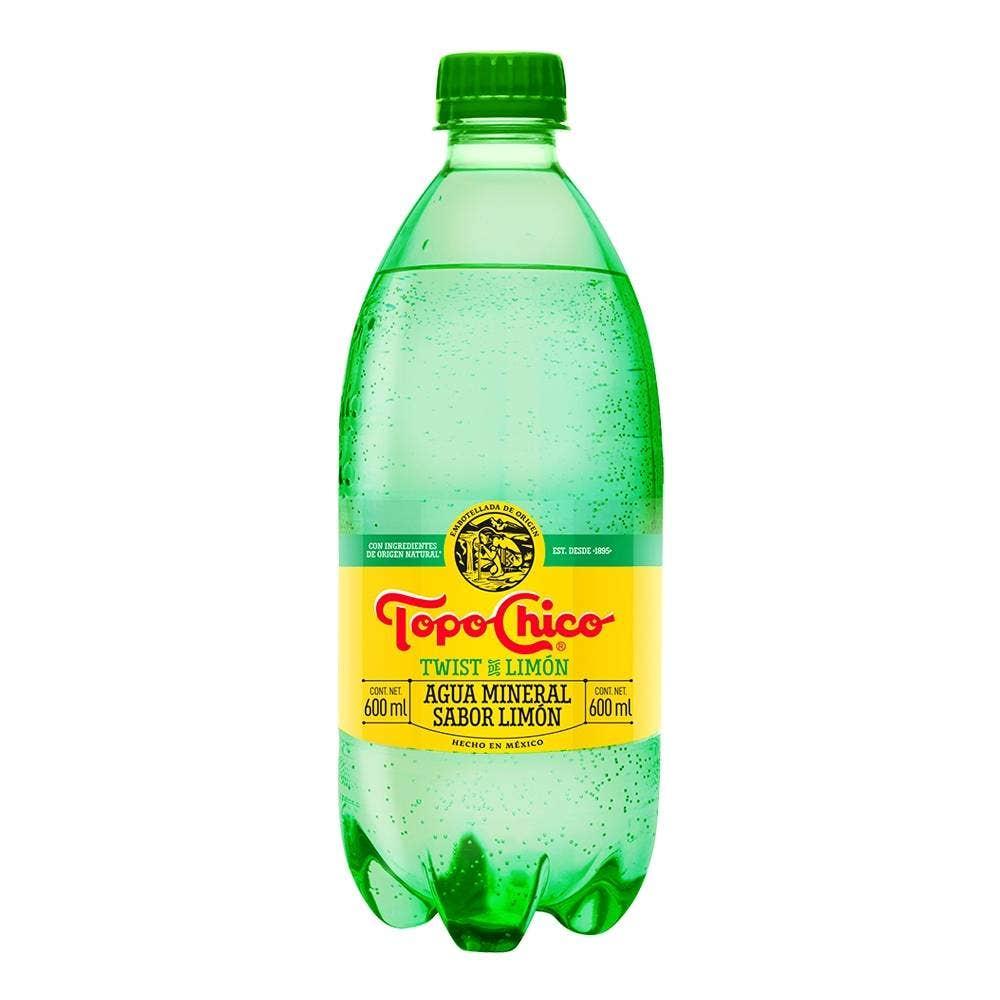
A Topo Chico twist lemon flavor mineral water in a 600-milliliters plastic bottle